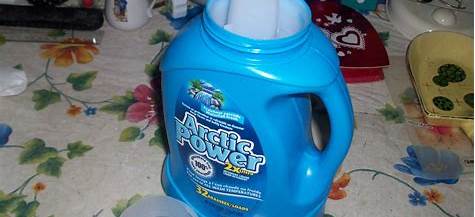
Waste category: plastic